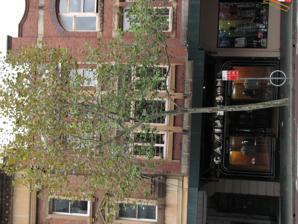
Building: GA Zink and Sons Building
Country: Australia
Year built: 1938
Historic site in New South Wales, Australia GA Zink and Sons Building GA Zink and Sons Building, 56 Oxford Street Darlinghurst NSW Location 56 Oxford Street , Darlinghurst , City of Sydney , New South Wales , Australia Coordinates 33°52′43″S 151°12′53″E / 33.8785°S 151.2147°E / -33.8785; 151.2147 Founded 1895 Built 1911–1912; 1938 Built for Gustav Adolph Zink Architect John Dunstan (1911) H & E Sidgreaves (1938) Architectural style(s) Federation Arts and Crafts ; Inter-war Art Deco Owner Zink & Sons New South Wales Heritage Register Official name GA Zink & Sons Building Type state heritage (built) Designated 2 April 1999 Reference no. 658 New South Wales Heritage Database (Local Government Register) Official name Commercial Building "GA Zink & Sons" (56 Oxford Street) Including Interior Type local heritage (built) Designated 14 December 2012 Part of Sydney Local Environmental Plan 2012 Reference no. I384 Location of GA Zink and Sons Building in Sydney Show map of Sydney GA Zink and Sons Building (Australia) Show map of Australia The G. A. Zink & Sons Building is a heritage-listed retail building at 56 Oxford Street in the inner city Sydney suburb of Darlinghurst in the City of Sydney local government area of New South Wales , Australia. It has been home to the Zink & Sons tailoring firm since 1912, founded in 1895 by Gustav Adolph Zink. The building, including its Art Deco shopfront and interiors, was added to the New South Wales State Heritage Register on 2 April 1999. History The tailoring business "G. A. Zink & Sons" was established in 1895 at 112 Oxford Street by German immigrant Gustav Adolph Zink, who in 1911 commissioned a four-storey premises at 56 Oxford Street, designed by architect John Dunstan and built by G. T. Brown around the first half of 1912 on a new block formed by the widening of Oxford Street and leased from the City of Sydney. Gustav Zink ran the business until his death on 28 August 1932, and is buried in Waverley Cemetery ; he was succeeded in running the business by his son, Frank William Zink, who lived at "Devoncliffe" at 26 Lang Road, Centennial Park . The business has continued at the 1912 location over several generations, experiencing booms in business in the interwar period and following World War II . The building was substantially renovated in the Inter-war period with a bold Art Deco style shopfront and entrance porch, designed by the shop-fitting firm of H. & E. Sidgreaves (who also made designs for the Paragon Cafe, Katoomba ) and installed during the first half of 1938. Now known as "Zink & Sons", it continues to be operated as a family-run business, having been owned by the Jones Family since the late 1950s when Bill Jones took over the business from Thomas Zink. The Zink & Sons shopfront, published in Decoration and Glass (1 June 1938). Description A three-storey Federation Arts and Crafts style commercial building, with a symmetrical Inter War Functionalist shopfront with recessed central porch that has a polychrome terrazzo floor. The display windows on either side are surrounded by black Vitrolite relieved by two fine stainless steel strips. The name of the store is located in the hamper and consists of large individual stainless steel lettering in a stylised "modern" letter face. Other lettering includes the street number mounted at the top of the display windows. The ground floor and first floor interior contains a large amount of early fabric, much of it dating from the 1920s, including shelving, cabinetry, stairs and balustrades, etched glazing, partitions, and leadlight glazing. Significance No 56 Oxford Street is part of an architecturally consistent group of buildings that were the result of the resumption and widening of Oxford Street between Whitlam and Taylor Square. It is an exceptional and rare example of an Inter-War Functionalist style shopfront that is substantially intact, while the façade of the building at first and second floors incorporates finely detailed signage from the Federation era that is fully integrated with the fabric of the façade. The ground and first floor interior, despite modifications is a remarkably intact and rare example of a purpose-designed 1920s shop interior. It is the only building on the northern side of Oxford Street that was purpose-designed for a specific tenancy, G. A. Zink & Co, which has retained this original connection. Heritage listing On 21 March 1978, the building was listed by the Australian Heritage Commission as part of the "Oxford Square Group" on the Commonwealth Register of the National Estate , which became non-statutory in 2007–2012. On 14 August 1985, the Minister for Planning and Environment, Bob Carr , placed an Interim Conservation Order on the building under Section 26 of the Heritage Act 1977 , which was renewed by Carr on 4 December 1987. On 13 March 1989, the Minister for Planning, David Hay , placed a Permanent Conservation Order on the building under Section 35A of the Heritage Act. With the transformation of permanent conservation orders into the New South Wales State Heritage Register in the late 1990s, the building's listing under the Heritage Act was transferred to the new register on 2 April 1999. The building first received local heritage listing by the City of South Sydney under the South Sydney Local Environmental Plan No. 101 on 23 June 1989, as part of the group of shopfronts at 52-70 Oxford Street. This listing was superseded by the South Sydney Local Environmental Plan 1998 on 24 April 1998. With the amalgamation of South Sydney Council into the City of Sydney in 2003–2004, the local listing for 56 Oxford Street continued under the 1998 instrument until the individual building, including its interiors and shopfront, was listed by the City of Sydney as a local heritage item on 14 December 2012 under the Sydney Local Environmental Plan 2012 . References